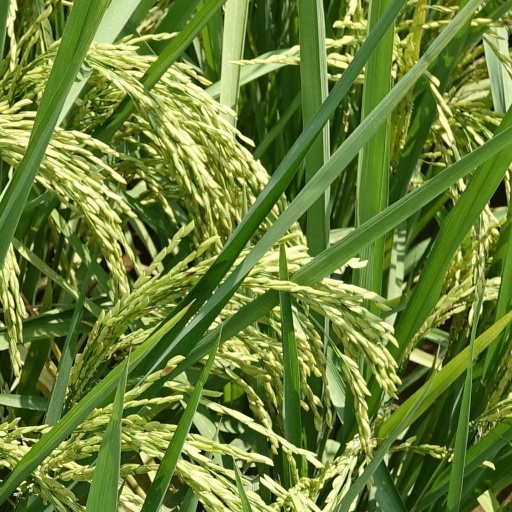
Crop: rice